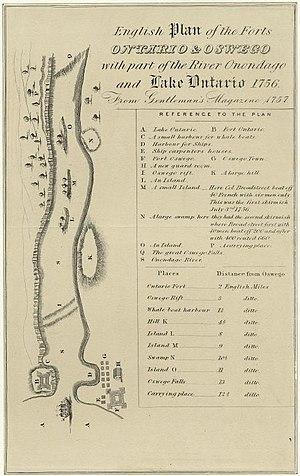
Cet article traite des événements qui se sont produits durant l'année 1756 au Canada.